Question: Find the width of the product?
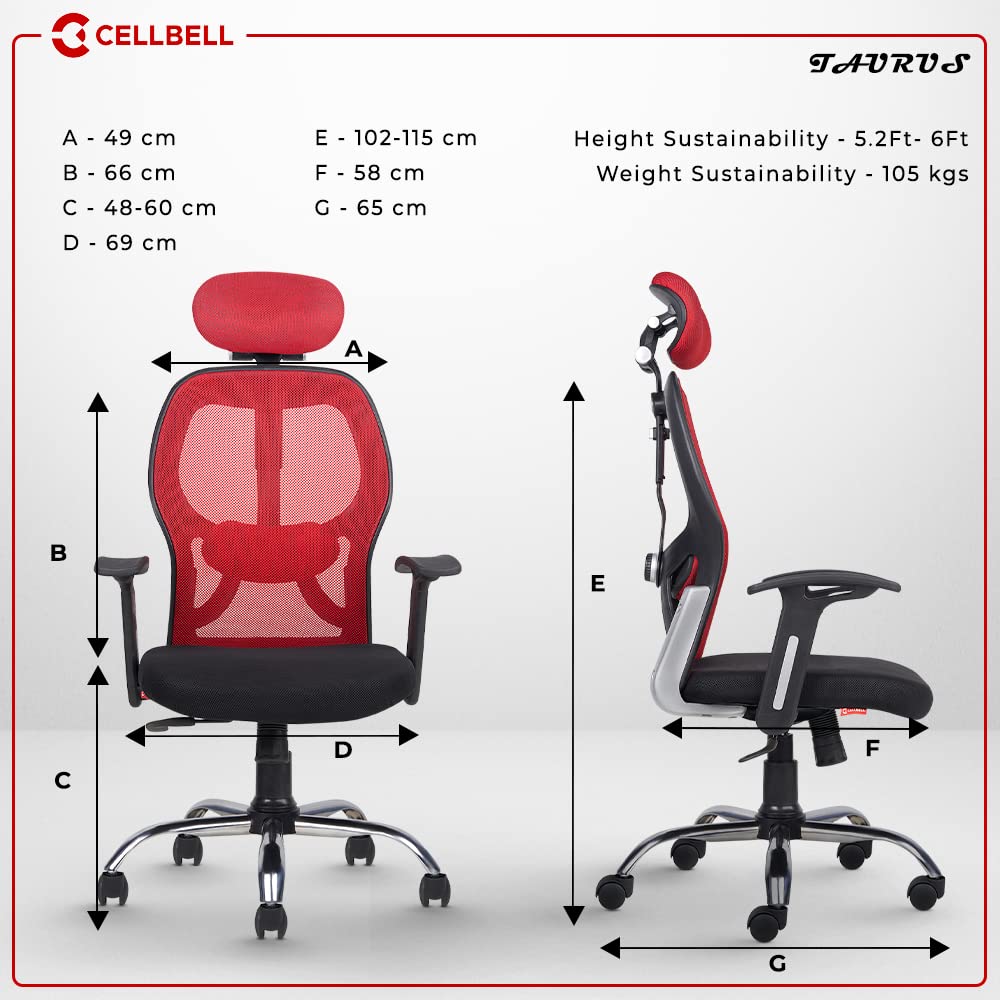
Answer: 49.0 centimetre